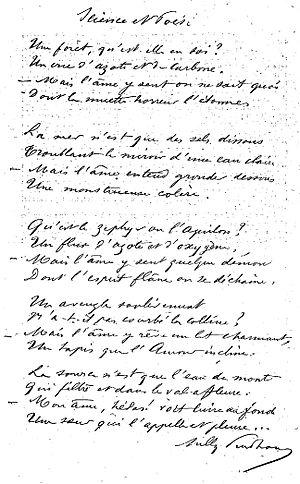
René Armand François Prudhomme, dit Sully Prudhomme, né à Paris le 16 mars 1839 et mort à Châtenay-Malabry le 6 septembre 1907, est un poète français, premier lauréat du prix Nobel de littérature en 1901.